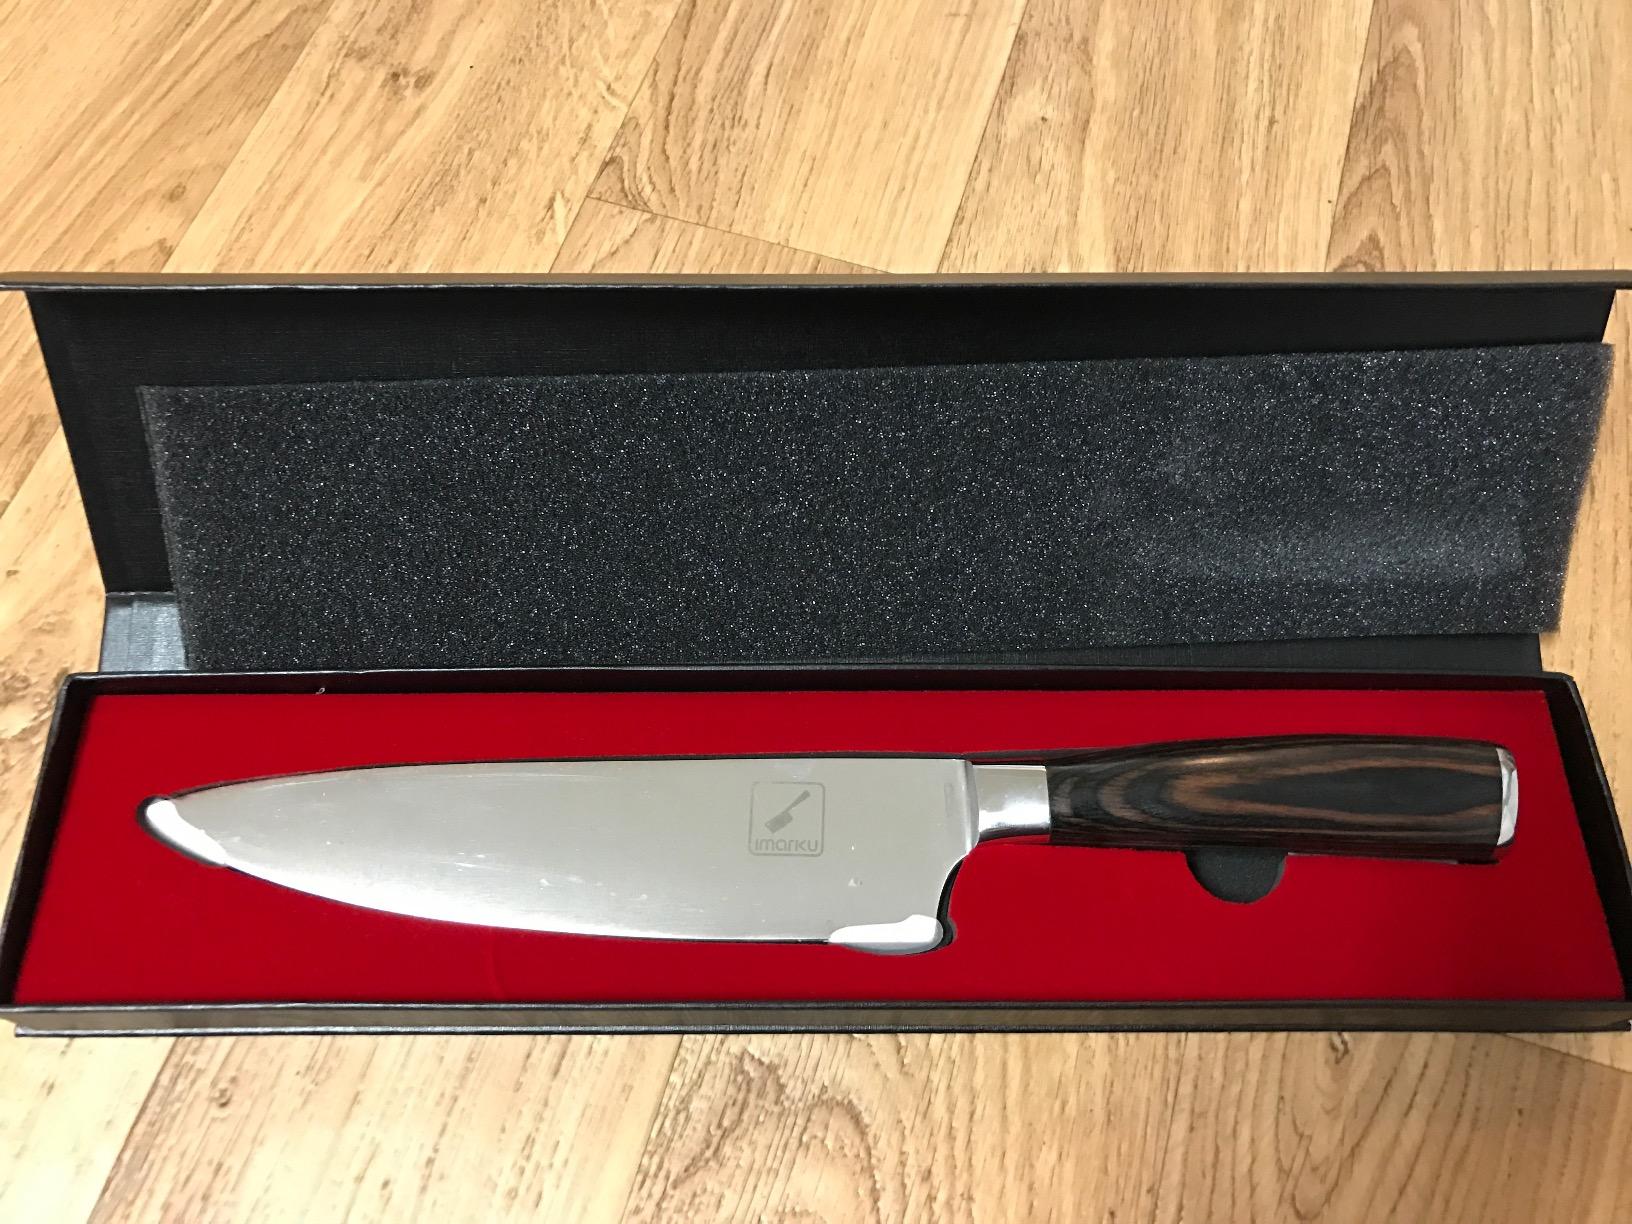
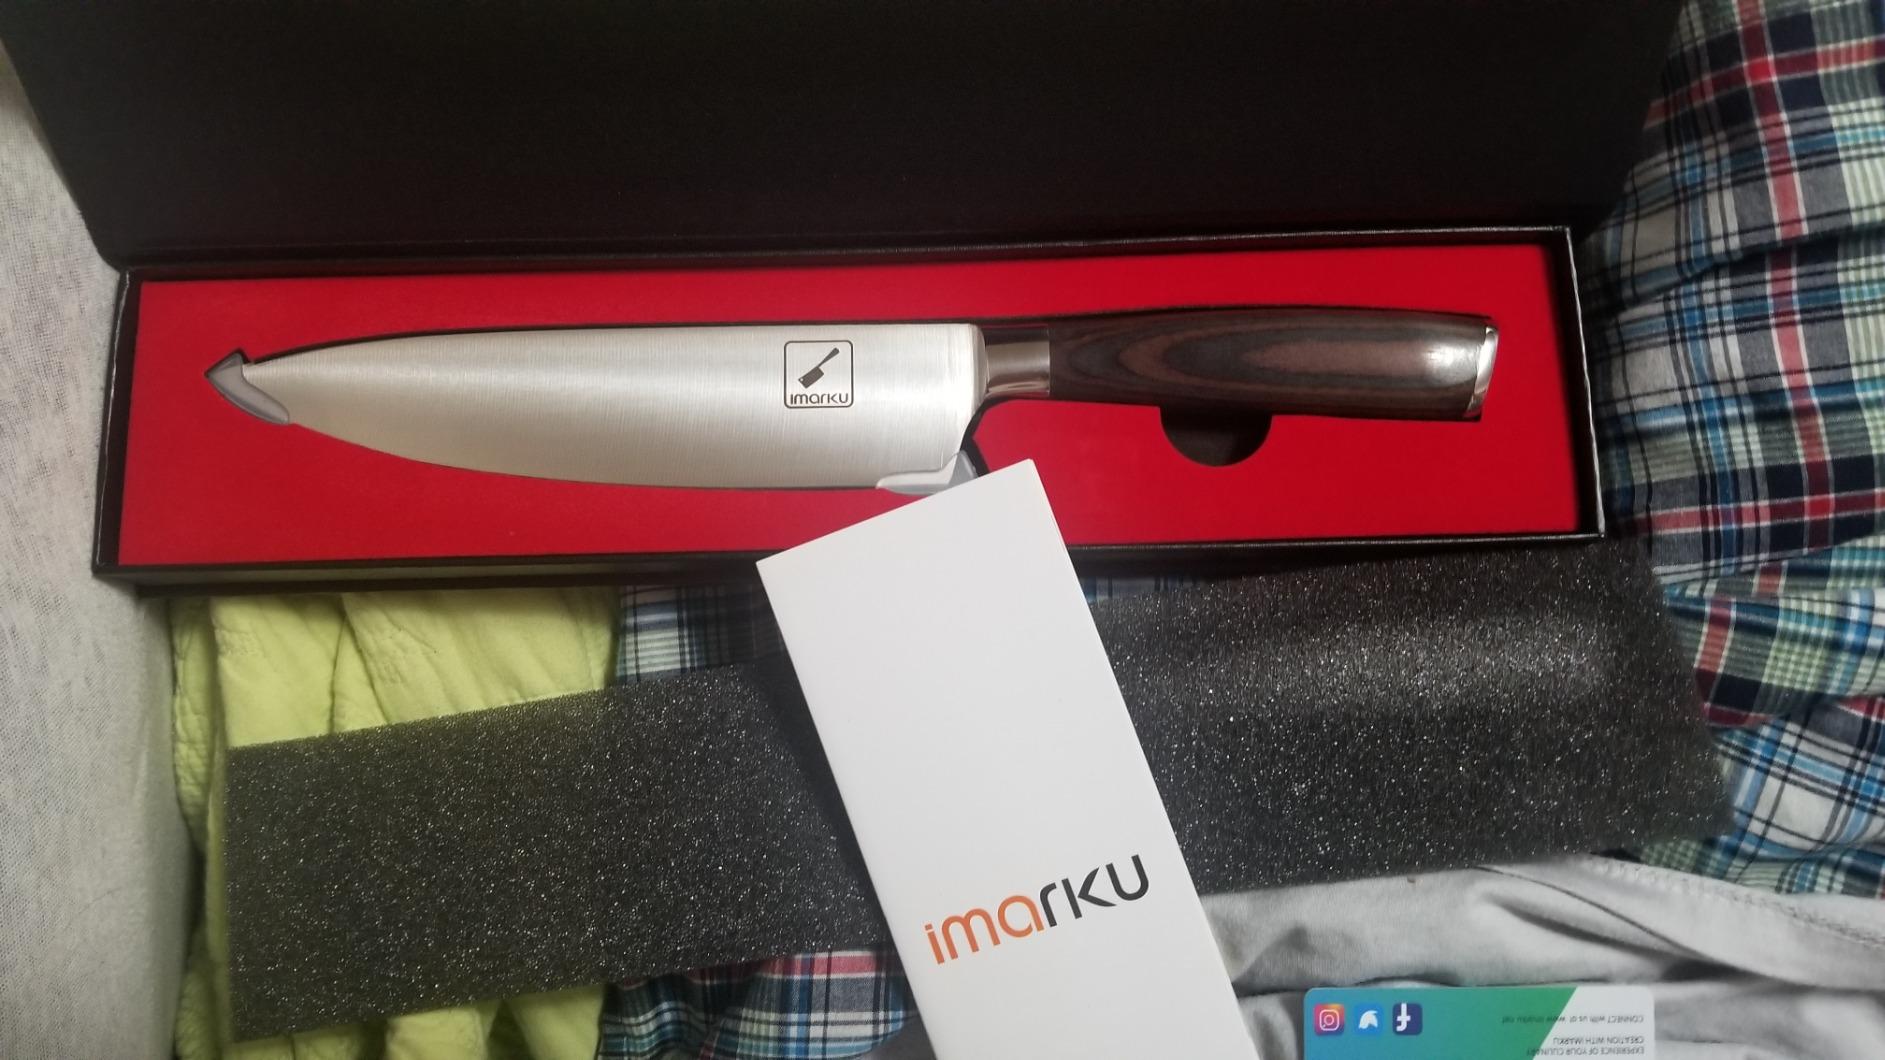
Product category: items_knife
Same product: yes